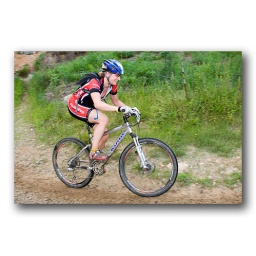
Dharma, wrapping up her final lap. Racers at the third Wednesday at Wakefield mountain bike race in Annandale VA. 7/10/08.